Classical XY model

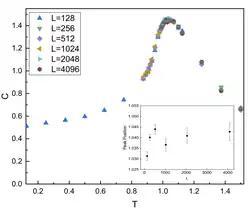
Specific heat of the two-dimensional XY model, computed by Monte Carlo simulation on square lattices of size up to 4096 x 4096 (Nguyen:), showing a feature at formula_32 formula_24, above the K-T transition. Inset shows the position of the peak as a function of lattice size.

where formula_36 are the number of spins. The mean magnetization characterizes the magnitude of the net magnetic moment of the system; in many magnetic systems this is zero above a critical temperature and becomes non-zero spontaneously at low temperatures. Similarly the mean-squared magnetization characterizes the average of the square of net components of the spins across the lattice. Either of these are commonly used to characterize the order parameter of a system. Rigorous analysis of the XY model shows the magnetization in the thermodynamic limit is zero, and that the square magnetization approximately follows formula_37, which vanishes in the thermodynamic limit. Indeed, at high temperatures this quantity approaches zero since the components of the spins will tend to be randomized and thus sum to zero. However at low temperatures for a finite system, the mean-square magnetization increases, suggesting there are regions of the spin space that are aligned to contribute to a non-zero contribution. The magnetization shown (for a 25x25 lattice) is one example of this, that appears to suggest a phase transition, while no such transition exists in the thermodynamic limit.